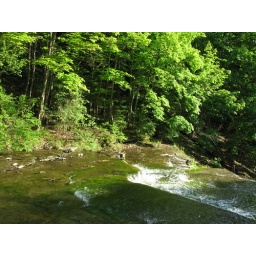
crazy green stuff in the water